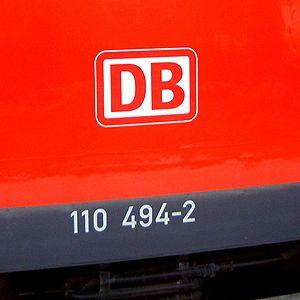
La numérotation du matériel moteur de la Deutsche Bahn correspond à celle de l'ex Deutsche Bundesbahn.